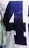
Number: 4